Dulcie Foo Fat

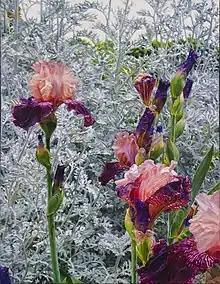
"Irises in the Generalife Gardens" (2017). Oil on canvas. 30” X 22”.

Foo Fat has earned recognition for her photorealistic paintings. She is primarily known for her close-up paintings of landscapes, including forest floors and tidal pools. Her style has been called "abstract realism" because the scale of her paintings lends an abstract quality to her work.